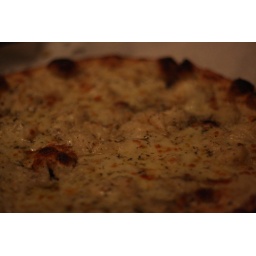
mashed potato pizza from bar in new haven